Ümit Kurt (footballer)

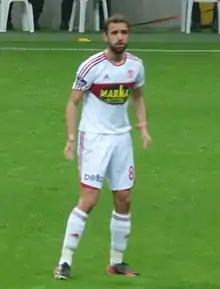

Ümit Kurt (born 2 May 1991) is a Turkish footballer who plays as a centre back for 24 Erzincanspor.